George Floyd protests in Washington, D.C.

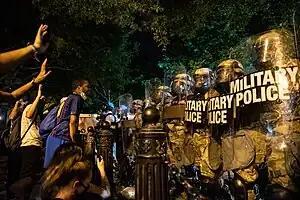
Protesters at Lafayette Square on May 30

Washington, D.C., the capital of the United States, experienced a series of protests and riots following the murder of George Floyd in Minneapolis. Some of the events involved violence, looting, and destruction.